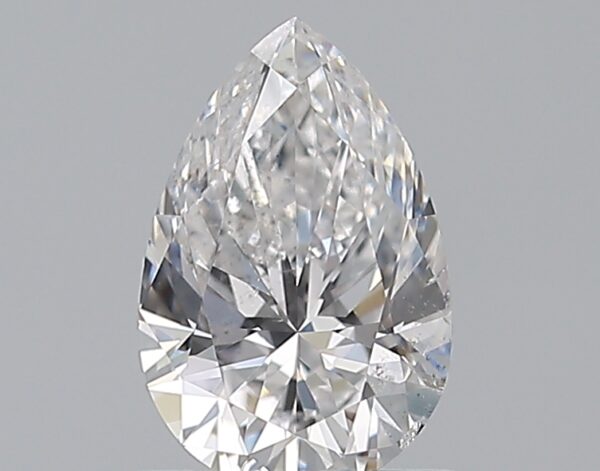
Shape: pear
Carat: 0.71
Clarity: SI2
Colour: D
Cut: EX
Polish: EX
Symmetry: VG
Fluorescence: N
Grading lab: GIA
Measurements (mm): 7.56 x 4.97 x 3.16